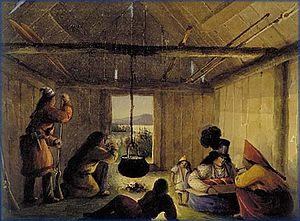
Aquarelle de Robert Petley, peinte en 1850.
Le Nouveau-Brunswick proprement dit a été fondé en 1784 avec pour capitale Fredericton. Cet article présente l'histoire du lieu, depuis l'époque amérindienne jusqu'à nos jours, incluant l'époque coloniale française où il était une partie de l'Acadie.